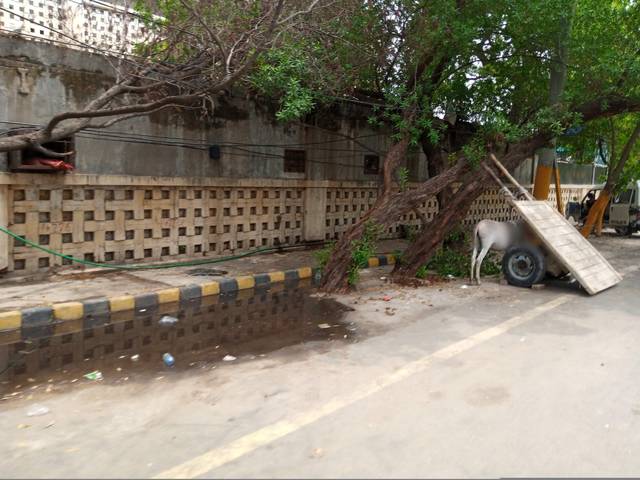
Region: Pakistan
Coordinates: 31.509, 74.358